Jinzhou South railway station

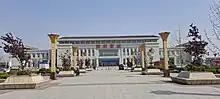
View of Jinzhou South railway station

The Jinzhou South railway station is a railway station of Qinhuangdao–Shenyang high-speed railway located in People's Republic of China.